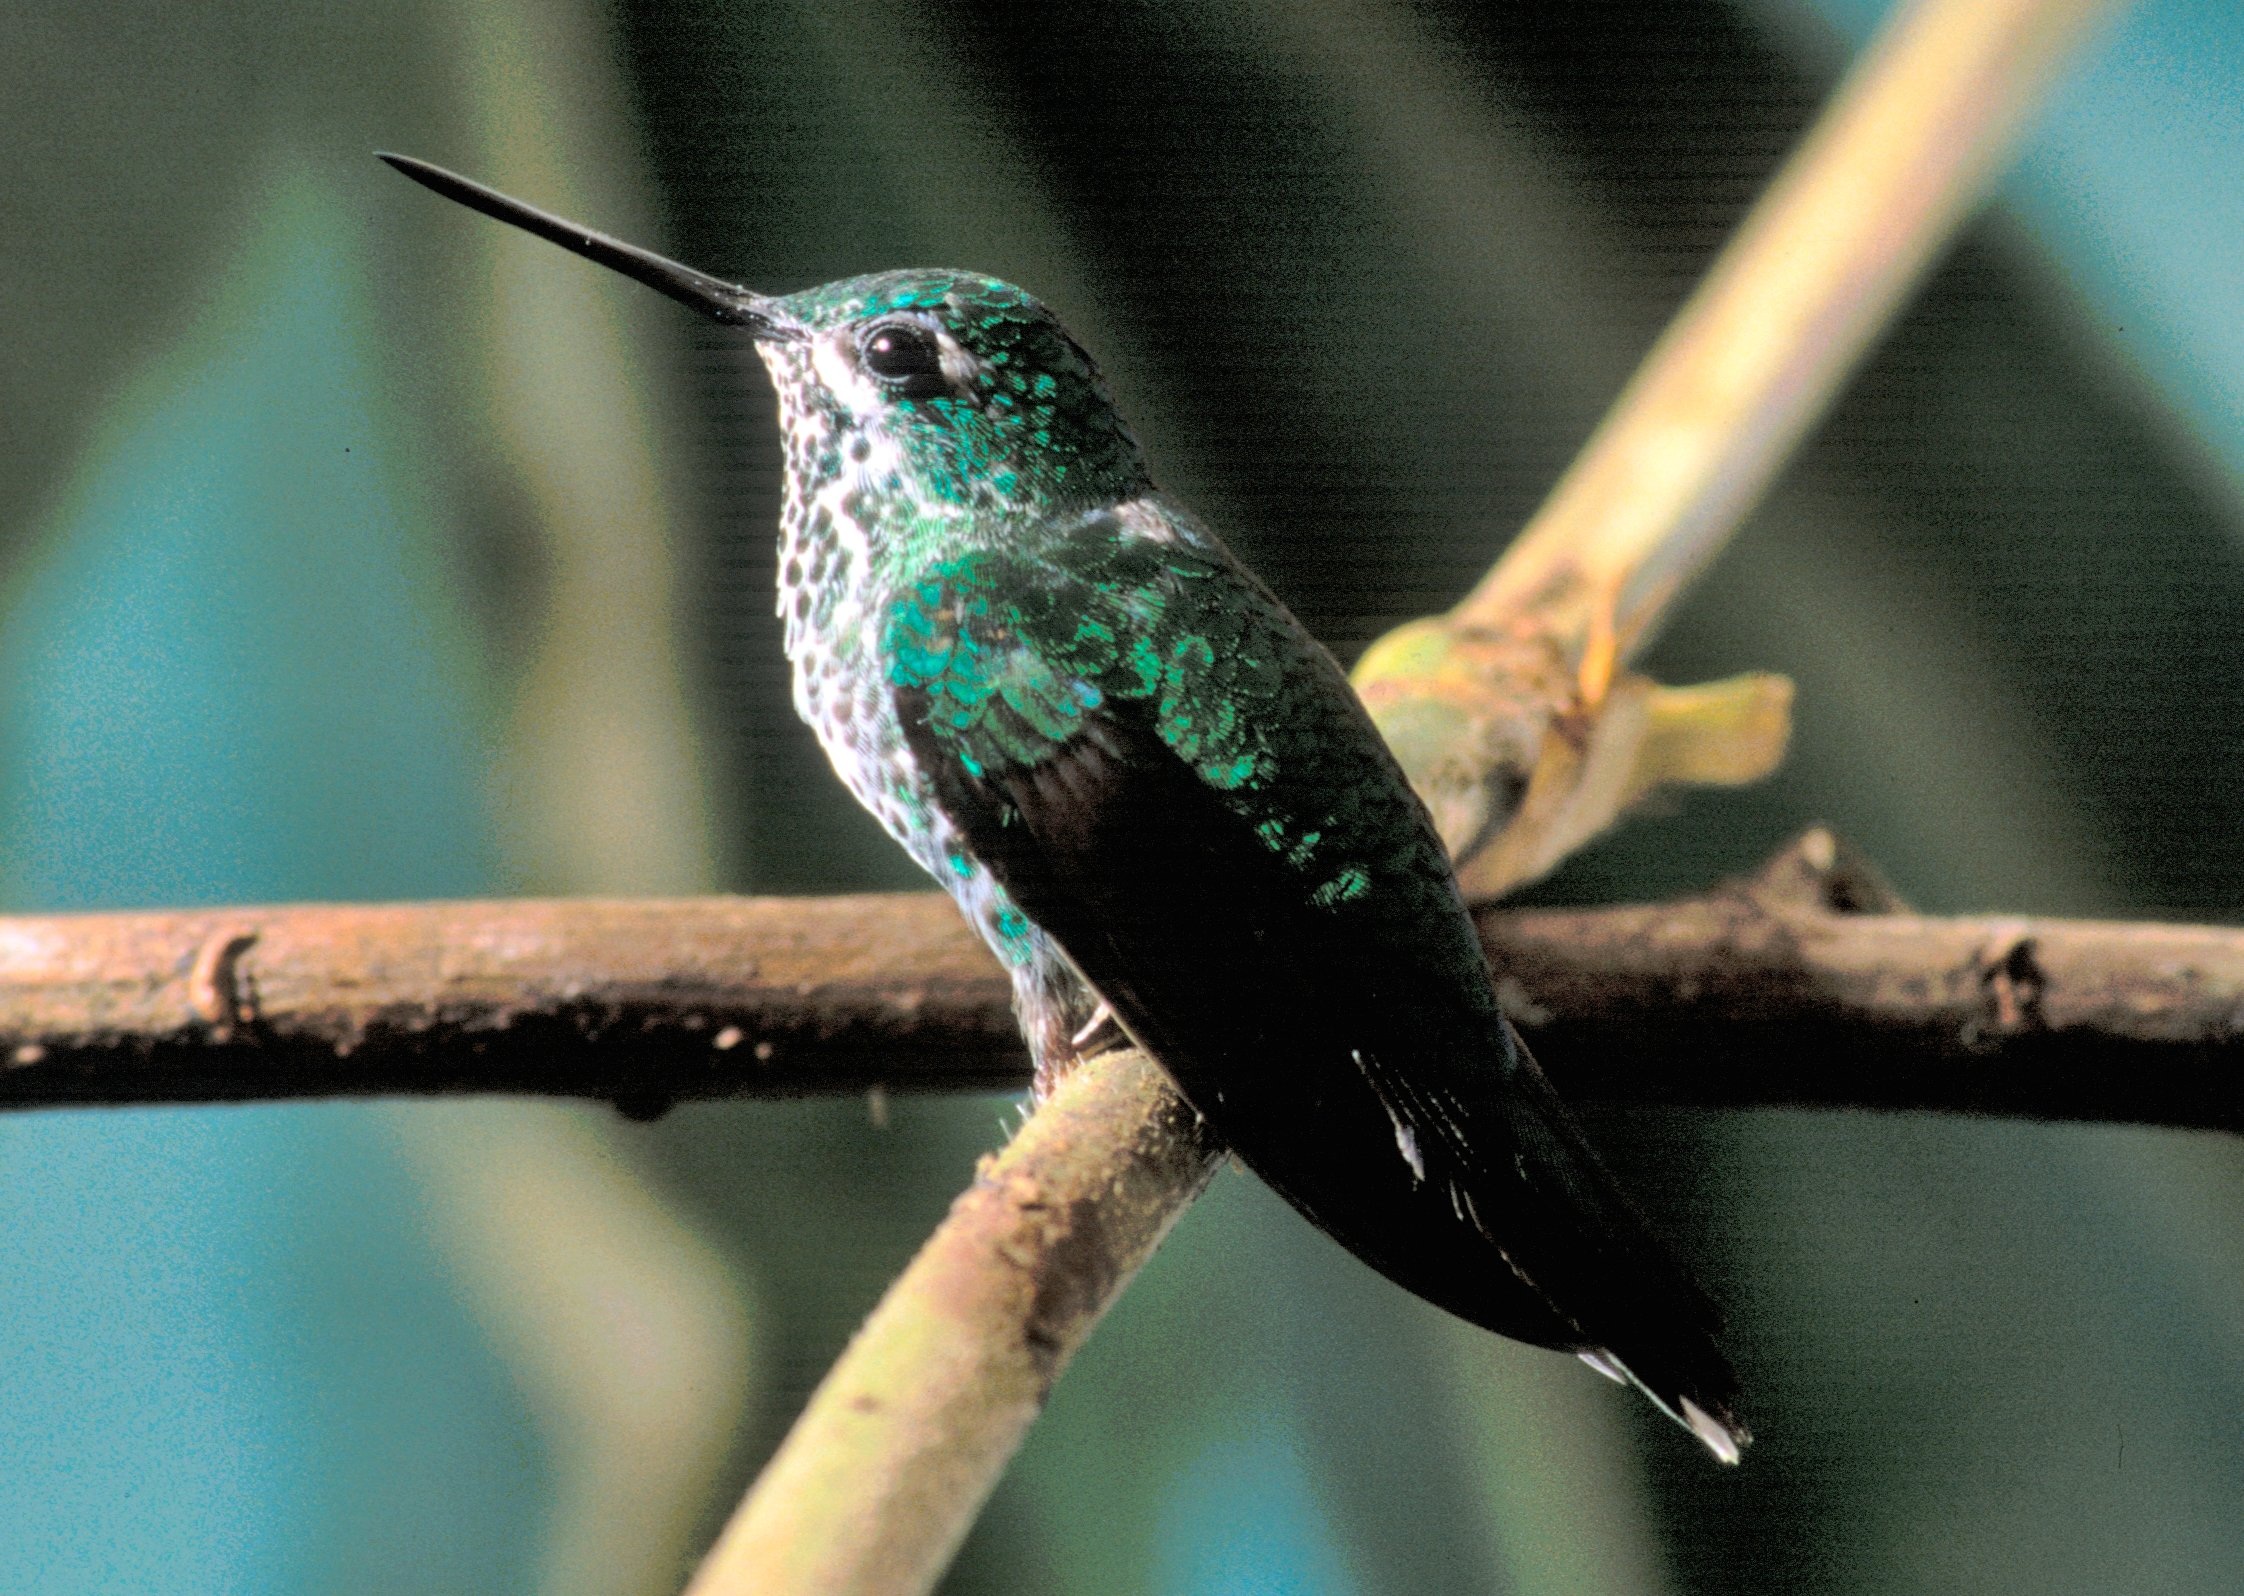
branch, bird, green, beak, tropical, hummingbird, fauna, close up, vertebrate, perched, macro photography, pollinator, perching bird, rufous vented whitetip, urosticte ruficrissa